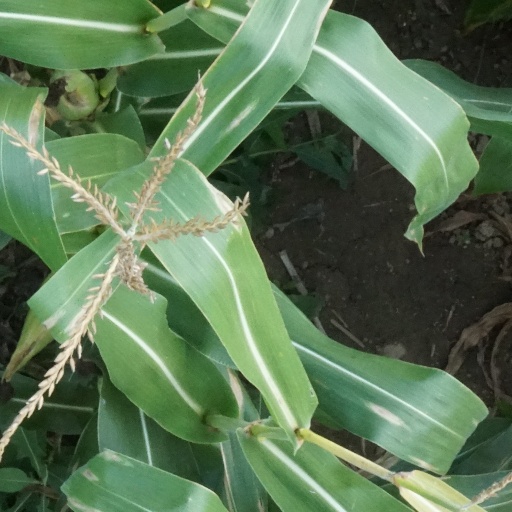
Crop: maize; corn